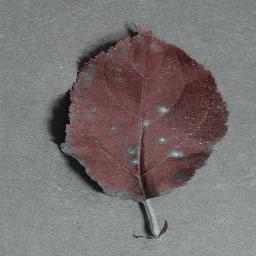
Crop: apple
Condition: cedar_rust